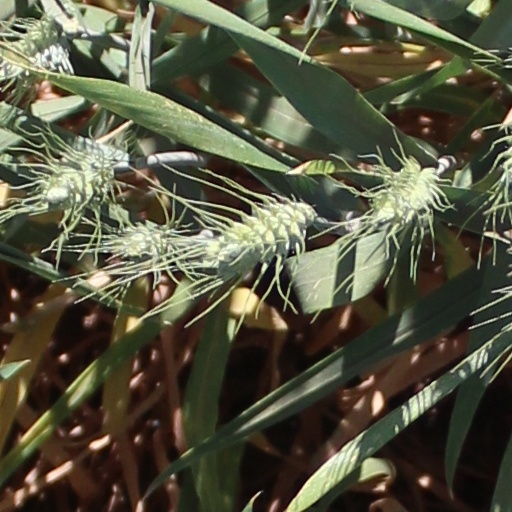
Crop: wheat